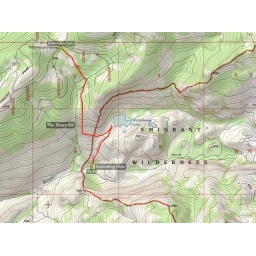
Our route. Trailhead is about 15 miles down a forest service road off Hwy 108 near Strawberry, CA